De Havilland Canada Dash 8

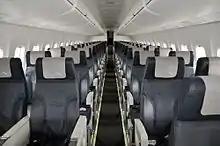
Four-abreast, 2–2 cabin

The market for new aircraft to replace existing turboprops once again grew in the mid-1990s, and DHC responded with the improved "Series 400" design.